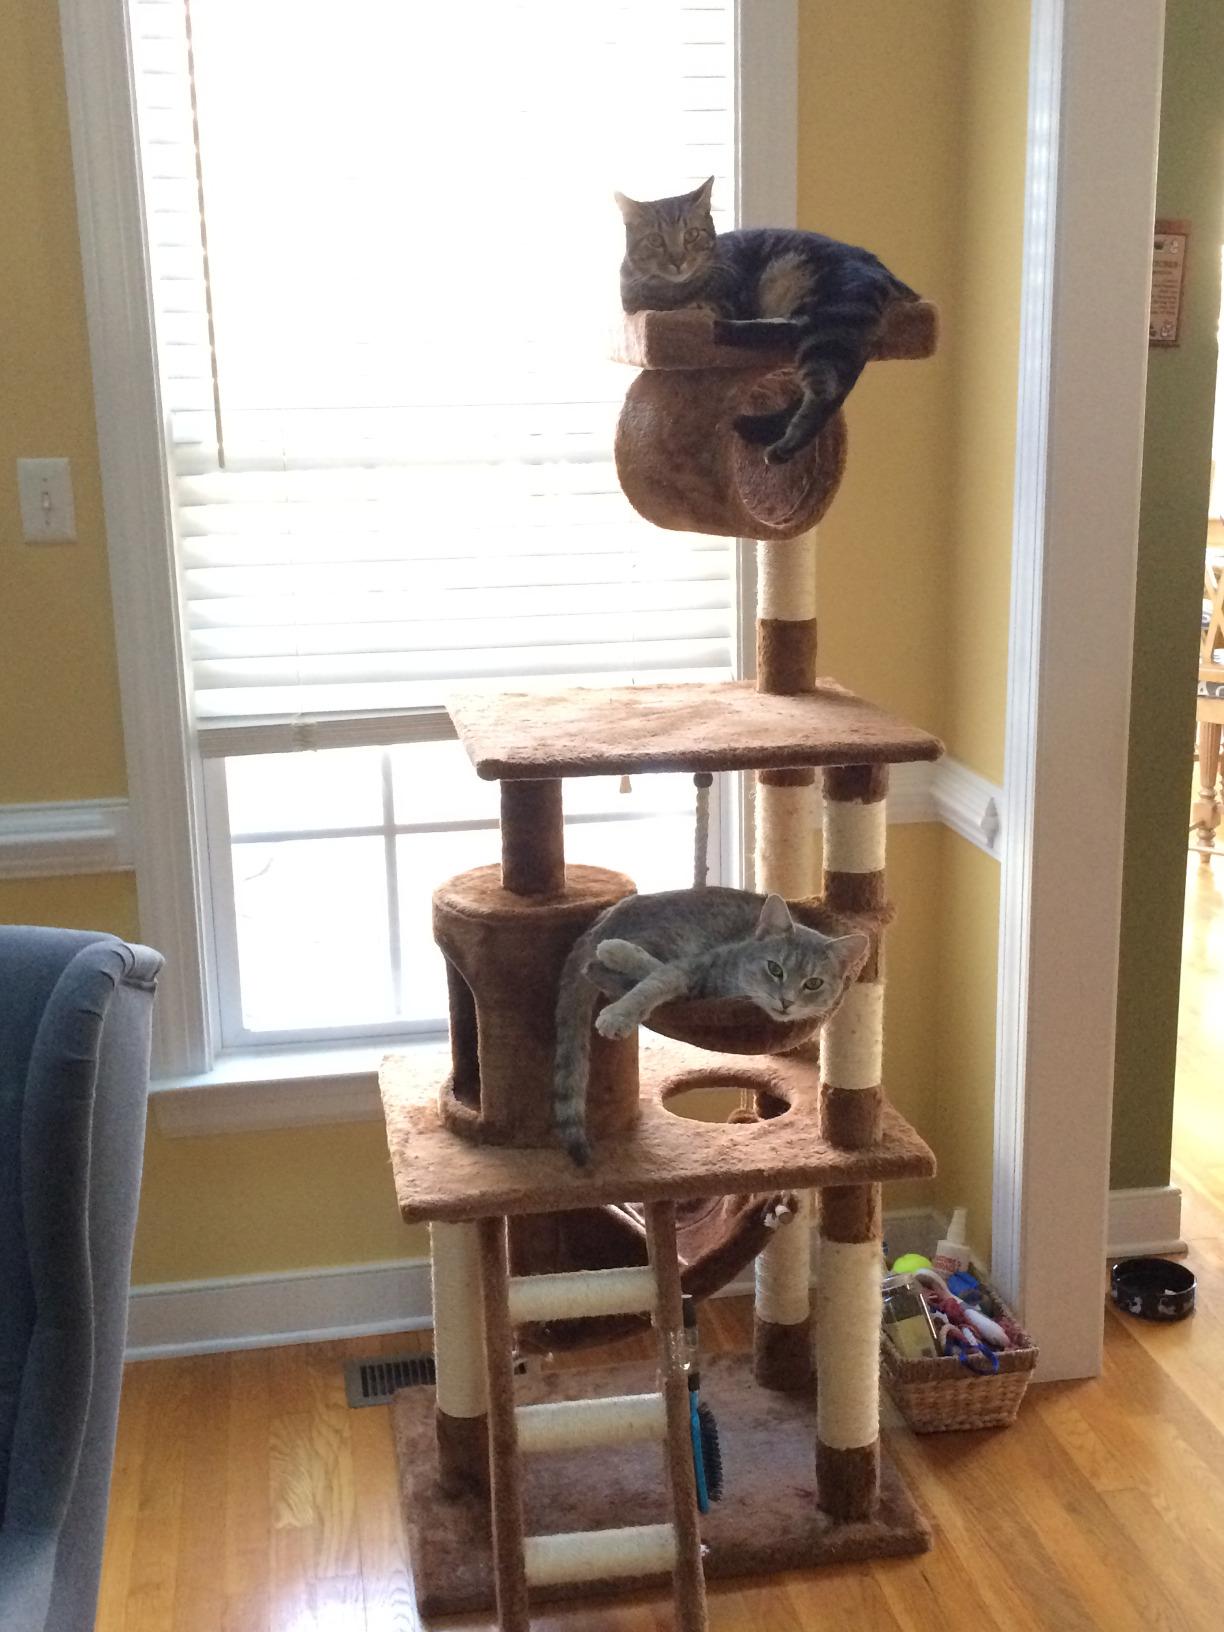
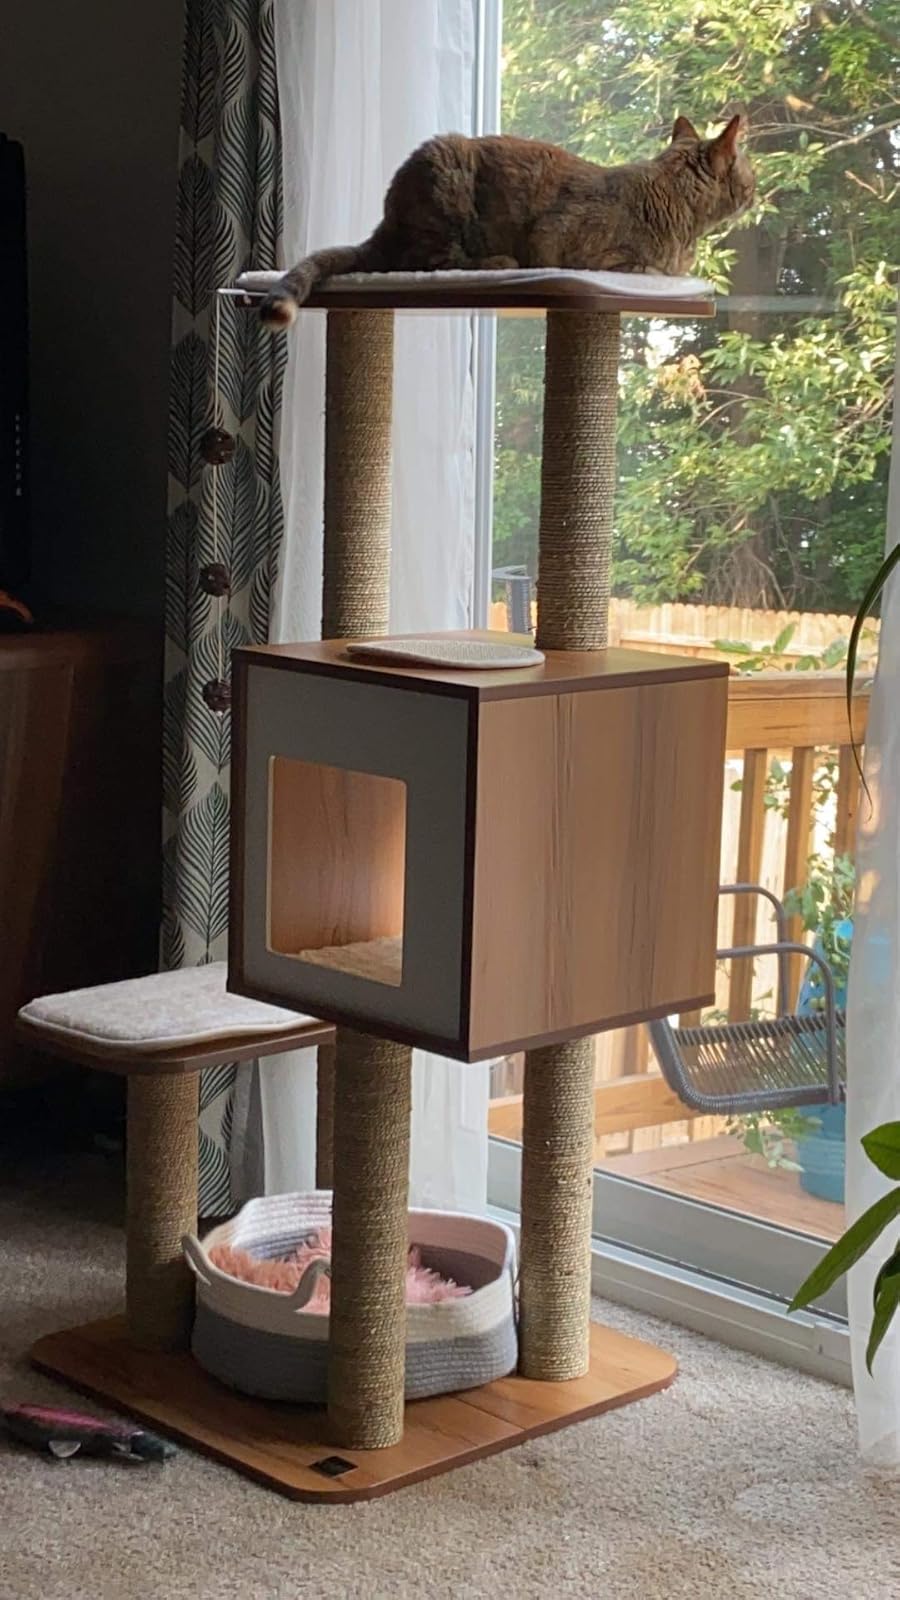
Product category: items_cat tree
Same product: no